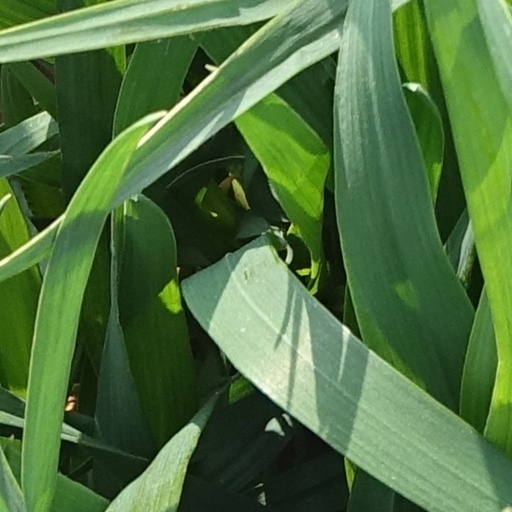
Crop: wheat